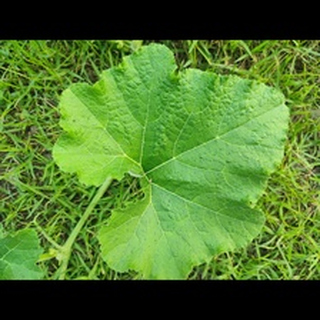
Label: healthy_pumpkin